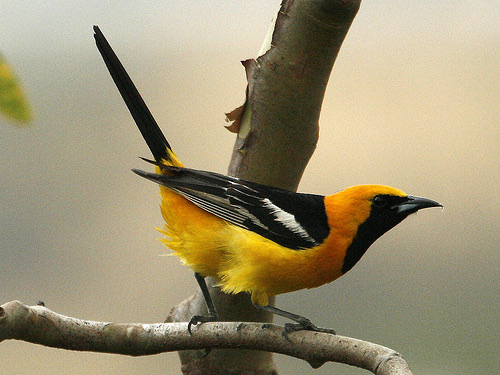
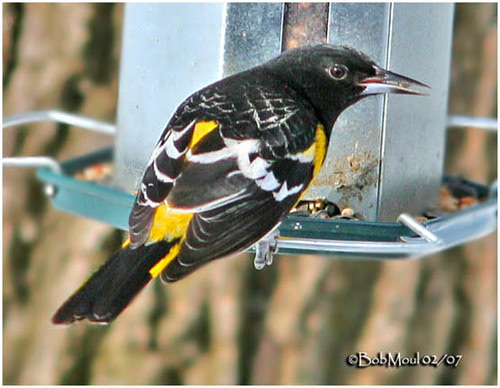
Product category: misc
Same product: yes